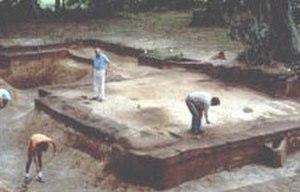
Ceci est une liste des forts de la Nouvelle-France. Pour faciliter l'accès, les forts sont
Charlesfort a été l'un des bastions de défense de la colonie de la Floride française au XVIᵉ siècle. Le site, sur Parris Island, dans l'actuelle Caroline du Sud, a été fouillé dans les années 1980. Il contient les fondations du fort ainsi que de la mission espagnole Santa Elena qui l'a supplanté.